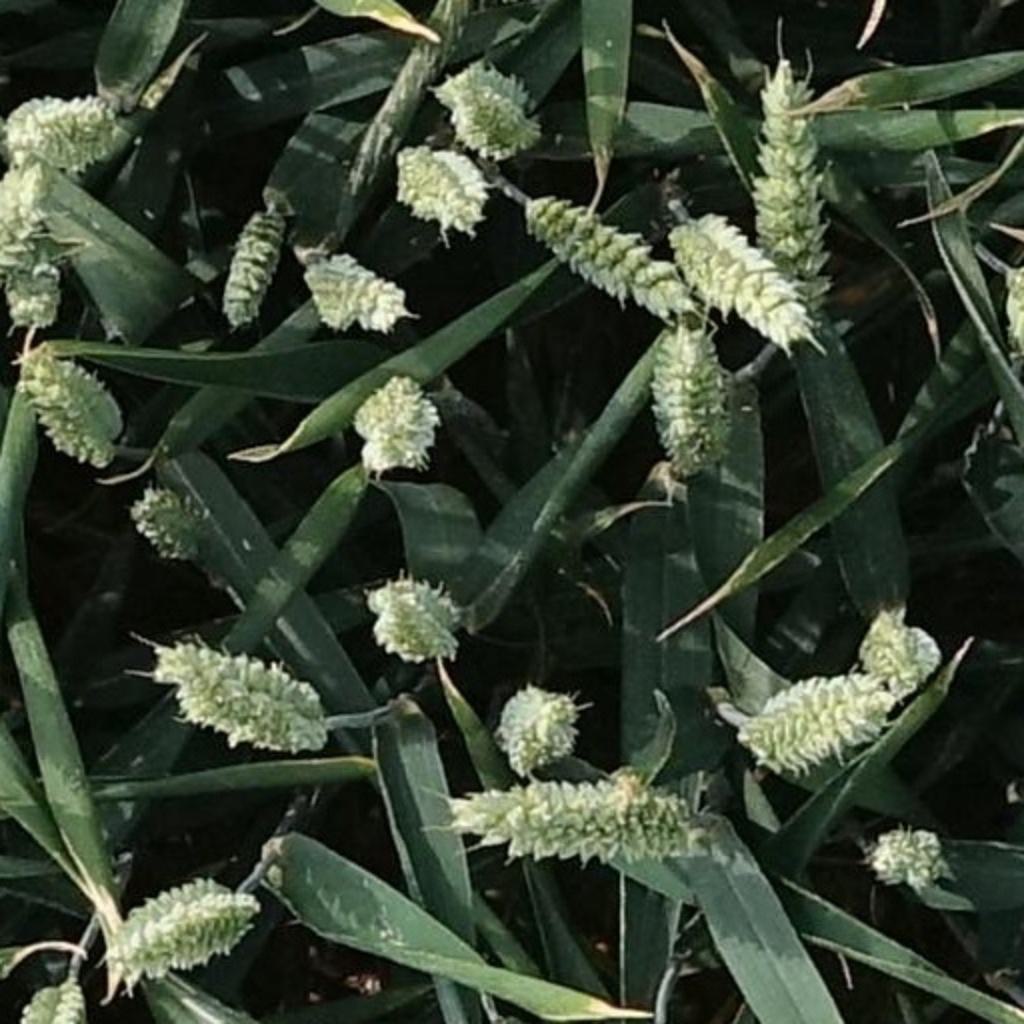
Country: France
Location: Mons
Wheat development stage: Filling